2007 St. Louis Rams season

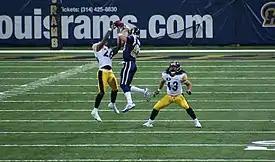
Drew Bennett competes for a catch

Trying to snap a two-game skid, the Rams stayed at home for a Week 16 Thursday night interconference duel with the Pittsburgh Steelers. In the first quarter, St. Louis trailed early as Steelers QB Ben Roethlisberger completed a 17-yard TD pass to WR Nate Washington. Afterwards, the Rams would tie the game as QB Marc Bulger completed a 12-yard TD pass to RB Steven Jackson. In the second quarter, Pittsburgh responded with kicker Jeff Reed getting a 21-yard field goal. Afterwards, St. Louis took the lead with Bulger completing a 12-yard TD pass to WR Isaac Bruce. However, the Steelers retook the lead with Roethlisberger completing a 33-yard TD pass to Washington and a 12-yard TD pass to RB Najeh Davenport. The Rams would end the half with kicker Jeff Wilkins getting a 52-yard field goal.